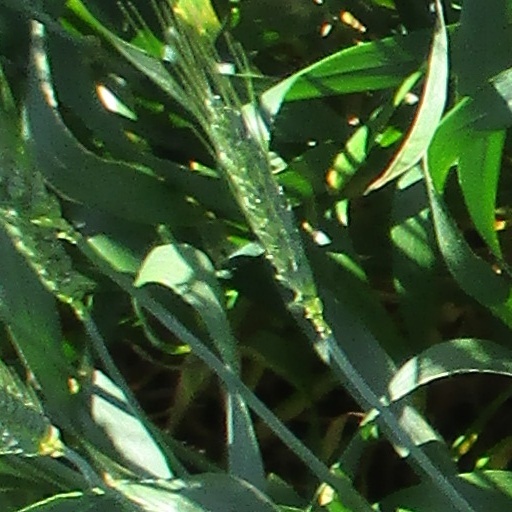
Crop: wheat